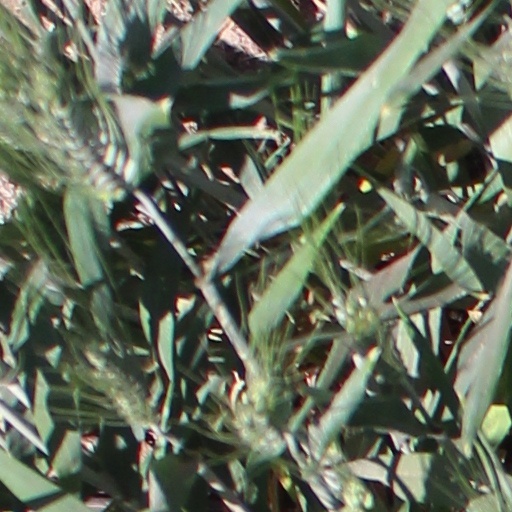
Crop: wheat